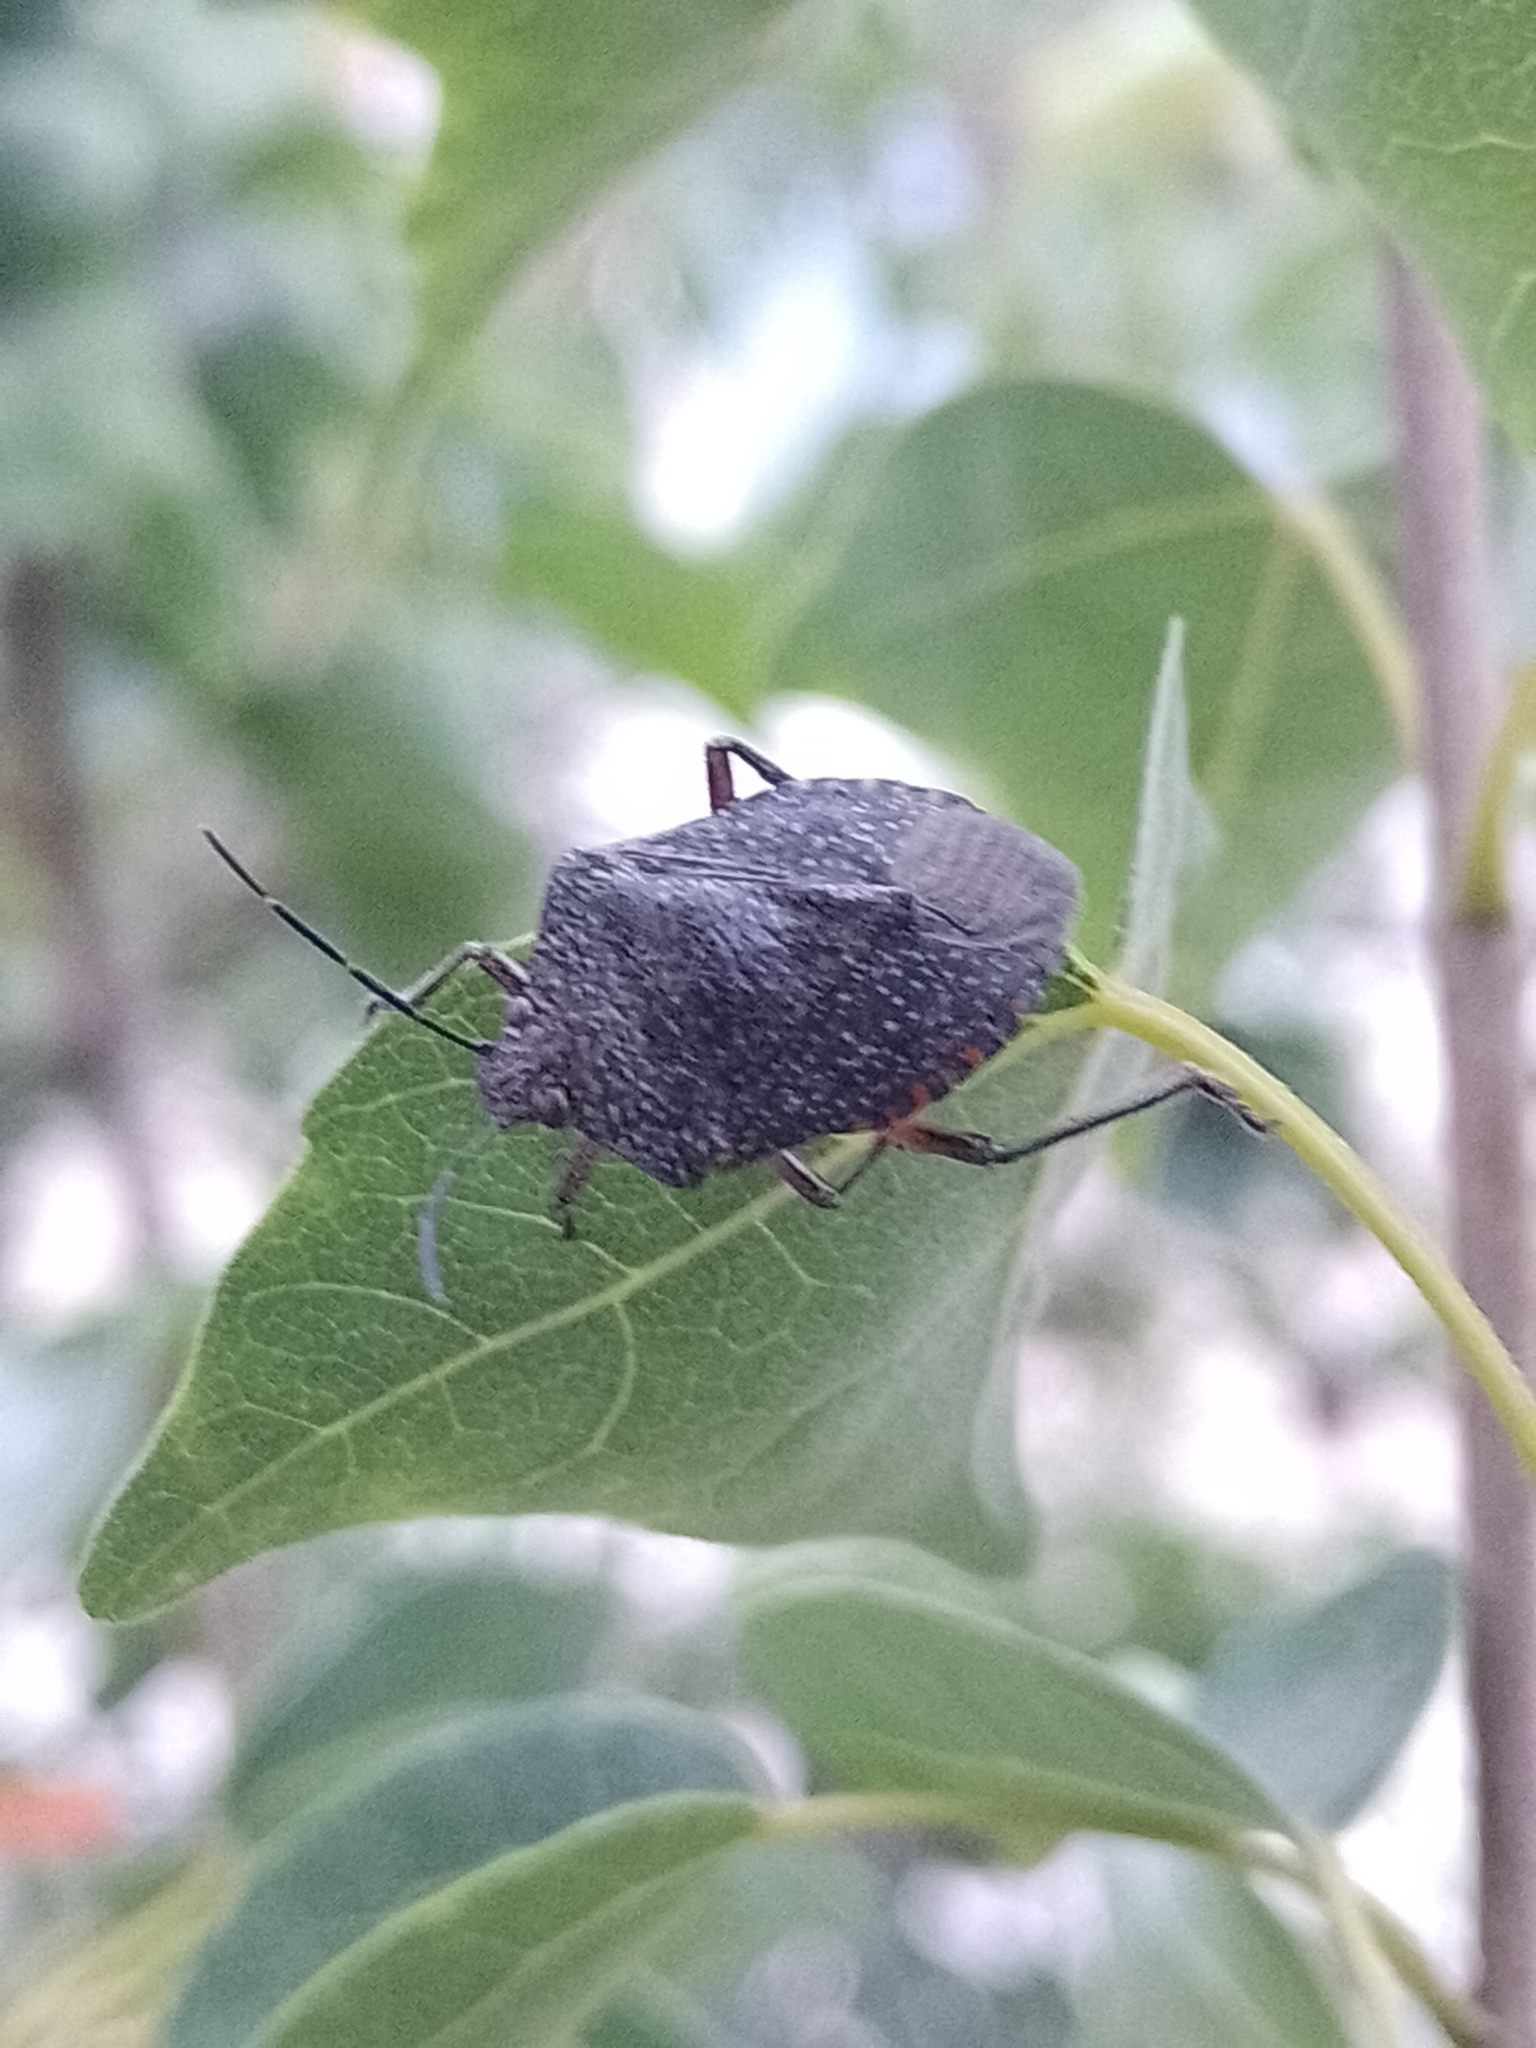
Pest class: stink_bug